Arabella Menage

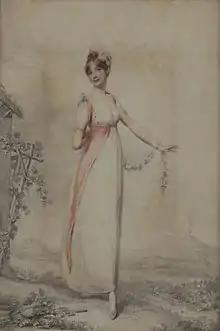
Arabella Menage

Arabella Menage (5 July 1782 – 9 January 1817), also known as Mrs. Sharp, was a British actress and ballet dancer. She was the wife of the artist Michael William Sharp.